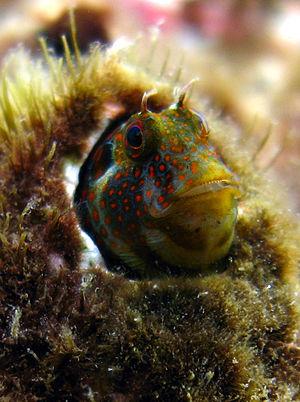
Les Blenniidae sont une famille appartenant à l'ordre des Perciformes et au sous-ordre des Blennioidei. Elle comprend des espèces de petits poissons benthiques appelés blennies, ou, de manière plus précise pour cette famille « Blennies à dents de peignes » à cause de leur denture caractéristique qui les différencie des membres des autres familles de blennies du sous-ordre Blennioidei. Cette famille comprend 53 genres et 345 espèces connues.